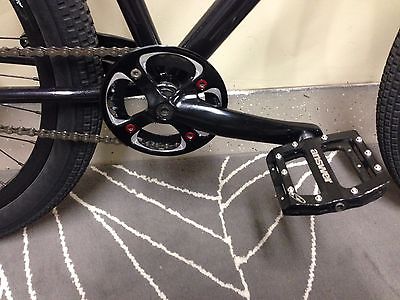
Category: bicycle